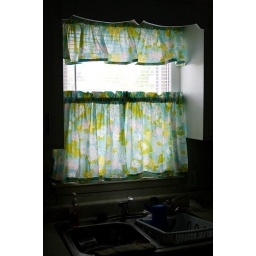
Curtains in the kitchen over the sink